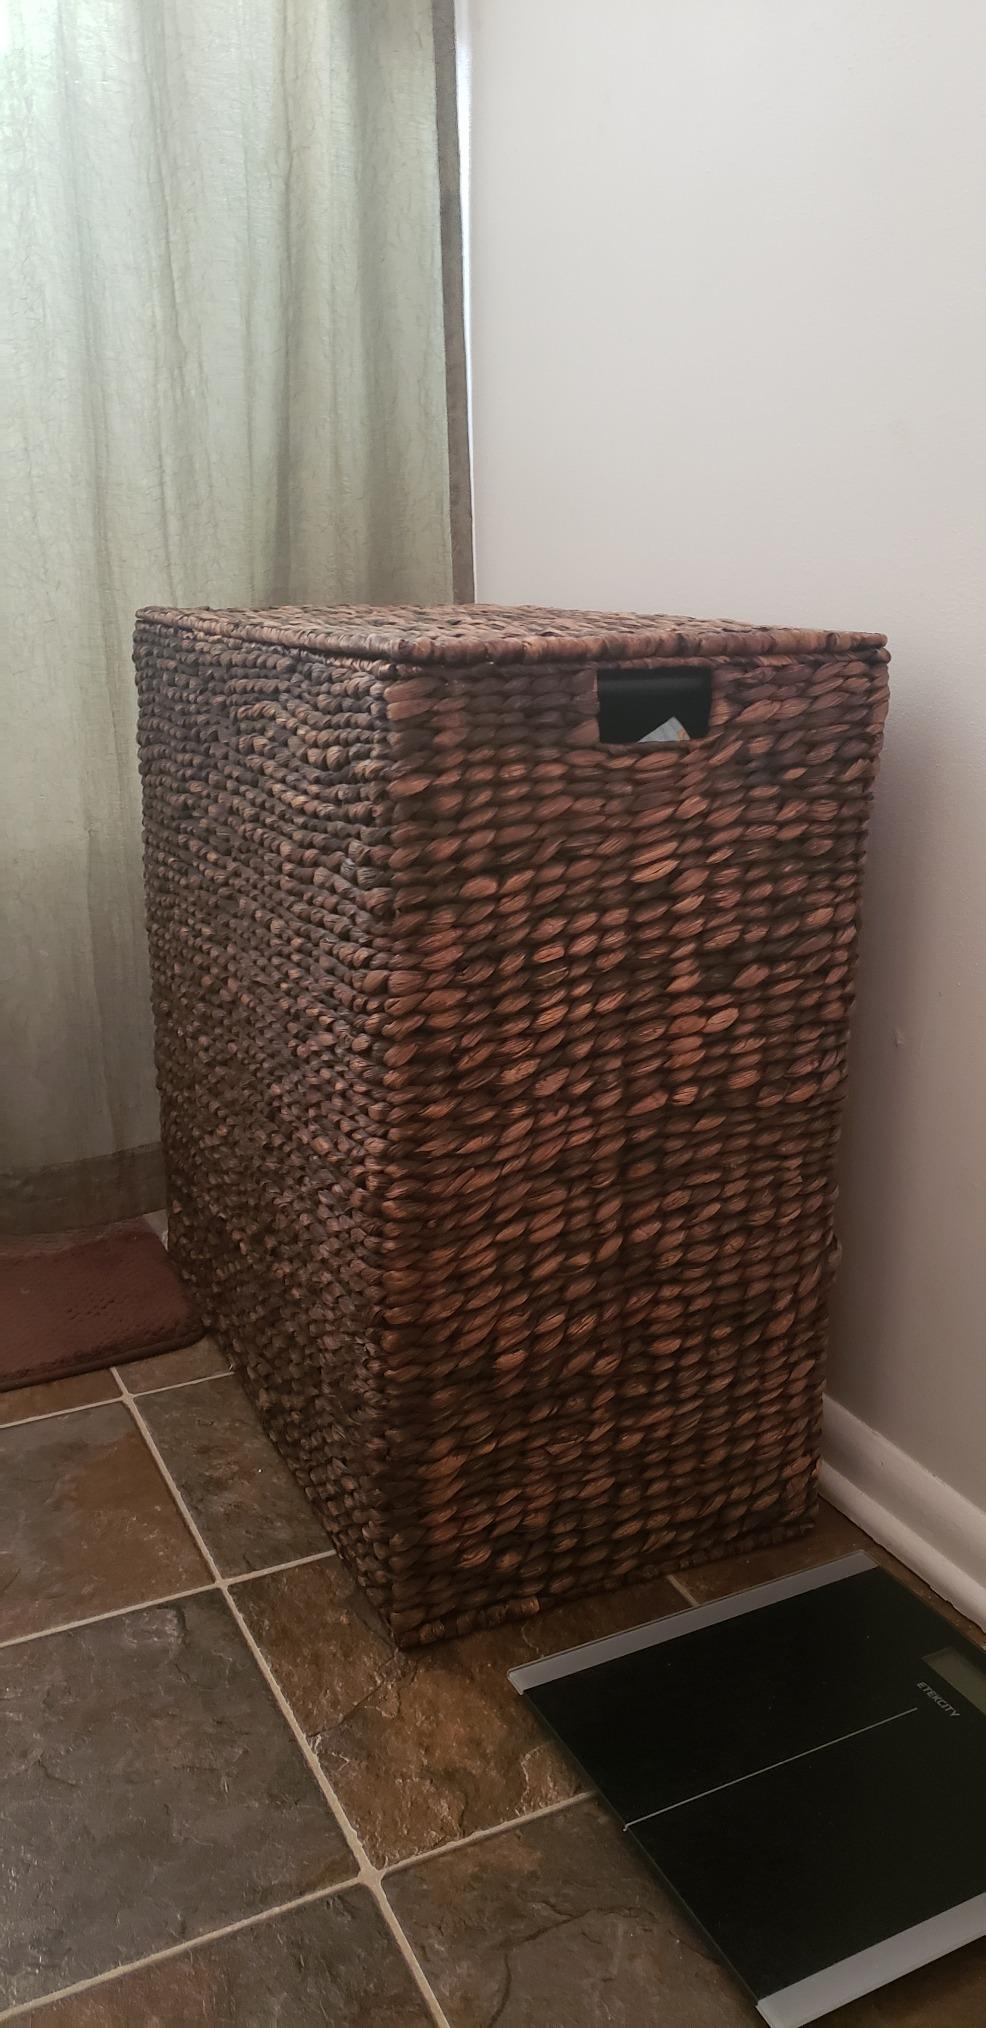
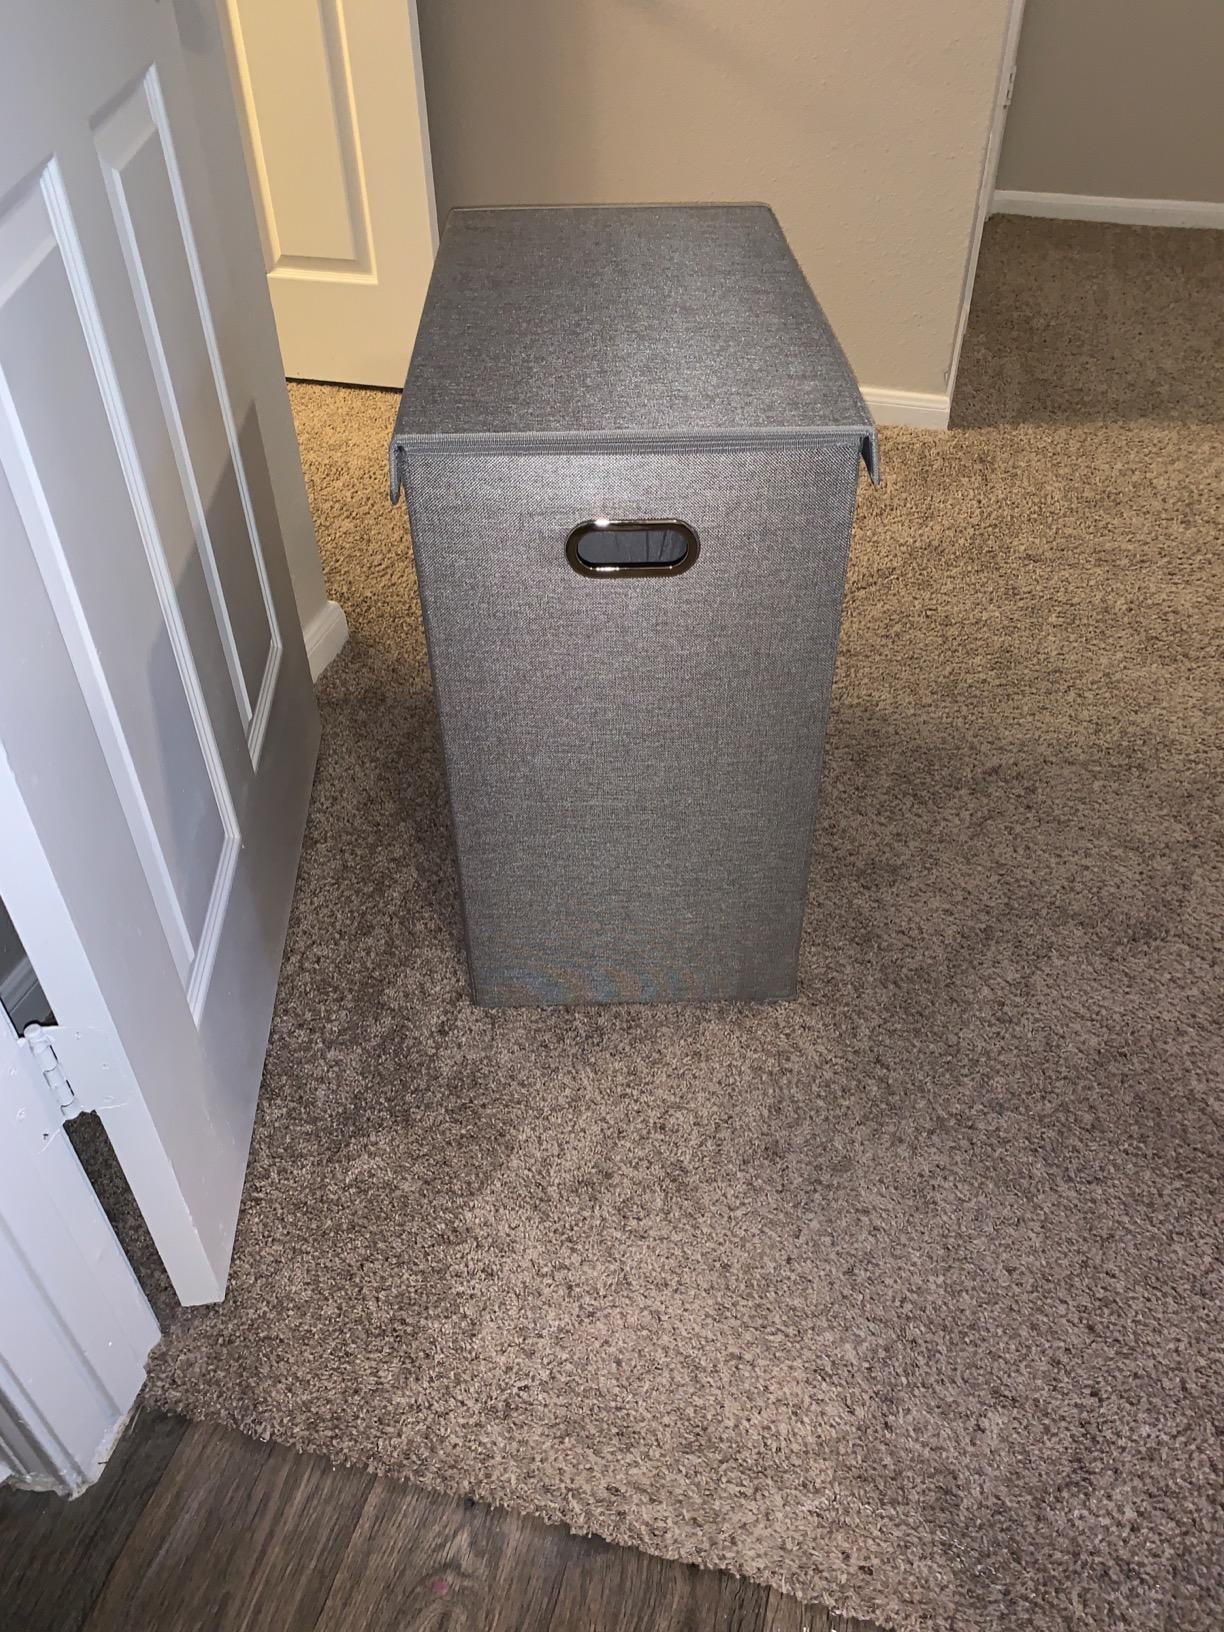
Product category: items_hamper
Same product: no